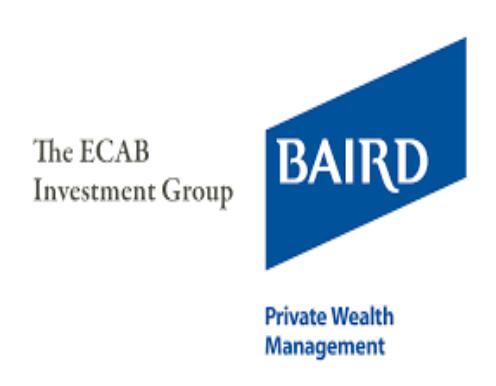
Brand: baird
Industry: Others